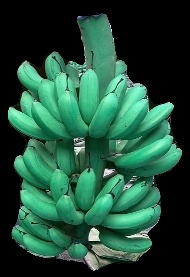
Variety: rasbale
Grade: grade1